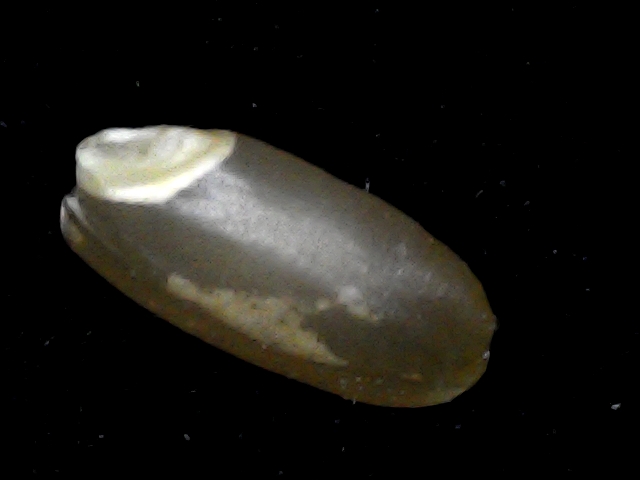
Rice variety: BD76